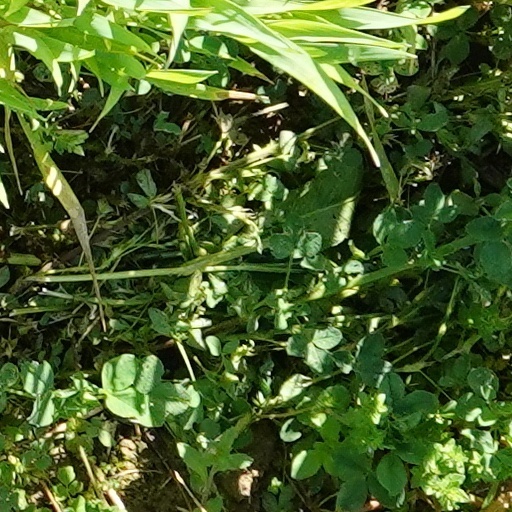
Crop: wheat